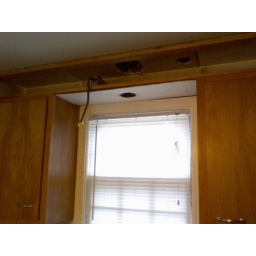
dead wires and framework above kitchen sink